Henry Ford Hospital

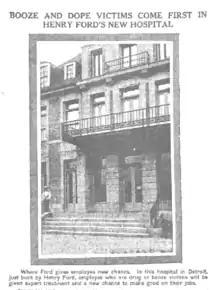
Newspaper photo of the hospital from 1915.

In 1909, responding to the lack of hospital beds in the city, William Metcalf organized the Detroit General Hospital Association. The Association included a number of prominent Detroit citizens, among whom was Henry Ford. The Association used donations from its members to purchase a site at Grand Boulevard and Hamilton, and to hire architect William Stratton to design the hospital. Construction on the original seven buildings began in 1912, but the Association soon realized that its $600,000 budget was far too small to complete the hospital. However, in 1914, Henry Ford offered to complete the project and pay off the original donors, in exchange for complete control. The Association accepted, and construction continued.